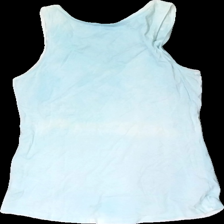
View: back
Type: Tank top
Category: Ladies
Brand: Esprit
Colors: Turquoise
Material: 100% cotton
Pattern: Other
Cut: Regular, V-collar
Size: S
Season: All
Price range: <50
Recommended usage: Export
Comment: washed out/sun bleached